Melano

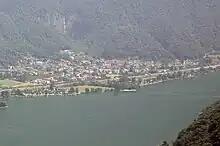
Melano from Monte San Salvatore

Melano has an area, (as of the 2004/09 survey) of . Of this area, about 4.0% is used for agricultural purposes, while 73.9% is forested. Of the rest of the land, 16.3% is settled (buildings or roads) and 5.7% is unproductive land. In the 2004/09 survey a total of or about 6.8% of the total area was covered with buildings, an increase of over the 1983 amount. Over the same time period, the amount of recreational space in the municipality increased by and is now about 1.75% of the total area. Of the agricultural land, is used for orchards and vineyards, is fields and grasslands and consists of alpine grazing areas. Since 1983 the amount of agricultural land has decreased by . Rivers and lakes cover in the municipality.